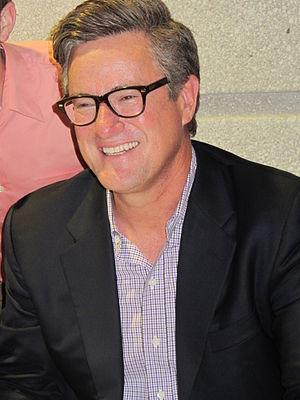
Charles Joseph « Joe » Scarborough, né le 9 avril 1963 à Atlanta, est un présentateur de télévision, homme politique et polémiste américain.